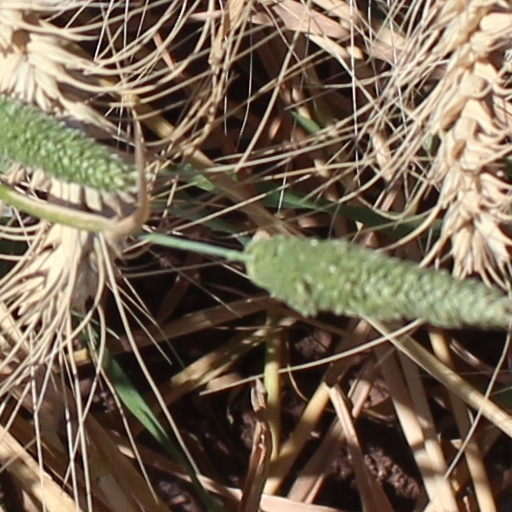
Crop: wheat